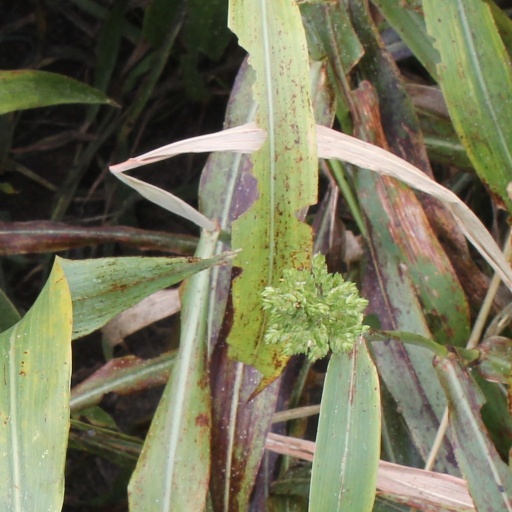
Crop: sorghum